The Passing of Shah Jahan

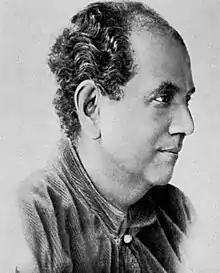
A portrait of Abanindranath Tagore. After the success of "The Passing of Shah Jahan", Tagore had received widespread acclaim and worked on more paintings incorporating Indian themes.

Earlier renderings of the subject in literature had focused on Mughal wars of succession, and depicted Shah Jahan as an aging king whose illness and weakness had been the cause of instability and war. Locked in his room in the Red Fort by his son Aurangzeb, Shah Jahan was seen as a 'poor palace builder' whose only achievement was his monument to love: the Taj Mahal. Many British colonial authorities had gone further and sought to differentiate between the current regime and that of the Mughals, in order to demonstrate the lasting vitality of the British colonial Empire. Tagore's painting fits this description due to the widely available Colonial literature and attitude of the day.